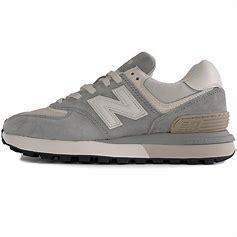
Brand: New
Model: Balance New Balance 574